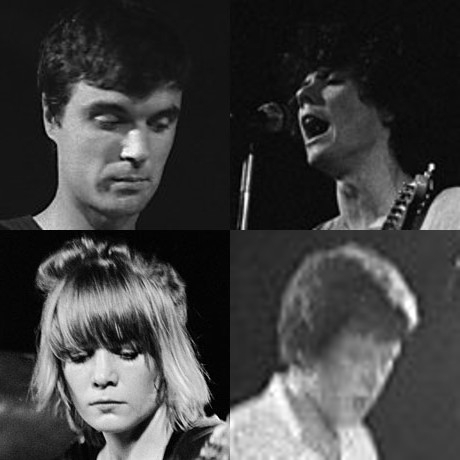
ทอล์กกิงเฮดส์

| name = ทอล์กกิงเฮดส์
| image = Talking heads collage.jpg
| landscape = yes
| caption = ทอล์กกิงเฮดส์ในช่วงปลายทศวรรษ 1970ตามเข็มนาฬิกาจากบนซ้าย: เดวิด เบิร์น, เจอร์รี แฮร์ริสัน, คริส ฟรันทซ์ และทีนา เวย์มัท
| origin = นครนิวยอร์ก
| genre = flatlist|
* นิวเวฟ
* โพสต์พังก์
* อาร์ตป็อป
* อาว็องฟังก์Simon Reynolds. "Rip It up and Start Again: Postpunk 1978–1984". Penguin Books (2005) p. 163.
* เวิลด์บีต
 --->
* แดนซ์ร็อก
 -->
| associated_acts = flatlist|
* ทอมทอมคลับ
* ไบรอัน อีโน
*
* เดอะโมเดิร์นเลิฟเวอส์
| past_members = * เดวิด เบิร์น
* คริส ฟรันทซ์
* ทีนา เวย์มัท
* เจอร์รี แฮร์ริสัน
| alias = ชรังเคนเฮดส์, เดอะเฮดส์

ทอล์กกิงเฮดส์ () เป็นวงดนตรีร็อกสัญชาติอเมริกันที่ก่อตั้งใน ค.ศ. 1975 ที่นครนิวยอร์ก และมีผลงานจนถึง ค.ศ. 1991 Talking Heads "Rock and Roll Hall of Fame", retrieved November 23, 2008 สมาชิกในวงได้แก่เดวิด เบิร์น (ร้องนำและกีตาร์) คริส ฟรันทซ์ (กลองชุด) ทีนา เวย์มัท (เบส (เครื่องดนตรี)|เบส) และเจอร์รี แฮร์ริสัน (คีย์บอร์ดไฟฟ้า|คีย์บอร์ดและกีตาร์) ทอล์กกิงเฮดส์มีส่วนร่วมจุดกระแสดนตรีแนวนิวเวฟโดยการนำลักษณะของดนตรีแนวต่าง ๆ ได้แก่พังก์ร็อก อาร์ตร็อก ฟังก์ และเวิลด์มิวสิกมาผสมผสาน และเป็นที่รู้จักว่าเป็น "วงที่ได้รับเสียงวิจารณ์ทางบวกมากที่สุดวงหนึ่งในยุค '80"
ทอล์กกิงเฮดส์เกิดจากกลุ่มนักเรียนศิลปะที่เบนเข็มไปยังดนตรีพังก์ร็อก#นิวยอร์ก|พังก์ร็อกแบบนิวยอร์กในช่วงทศวรรษ 1970 โดยผลงานอัลบั้มแรกเผยแพร่เมื่อ ค.ศ. 1977 โดยใช้ชื่อ "ทอล์กกิงเฮดส์: 77" และได้รับเสียงตอบรับเป็นอย่างดี ก่อนที่จะร่วมกับโปรดิวเซอร์เพลง|โปรดิวเซอร์ไบรอัน อีโนและมีผลงานอีกสามอัลบั้มได้แก่ "มอร์ซองส์อะเบาต์บิลดิงส์แอนด์ฟุด" (ค.ศ. 1978) "เฟียร์ออฟมิวสิก" (ค.ศ. 1979) และ"รีเมนอินไลต์" (ค.ศ. 1980) ซึ่งได้รับคำวิจารณ์เชิงบวกอย่างมากเช่นกัน ก่อนจะหยุดพักไปช่วงหนึ่ง หลังจากนั้นทอล์กกิงเฮดส์ได้รับความนิยมสูงสุดใน ค.ศ. 1983 จากเพลง "เบิร์นนิงดาวน์เดอะเฮาส์" ในอัลบั้ม "สปีกกิงอินทังส์" และออกภาพยนตร์คอนเสิร์ต "สต็อปเมกกิงเซนส์" กำกับโดยโจนาธาน เดมมี และยังคงออกอัลบั้มอีกหลายอัลบั้มรวมทั้ง "ลิตเติลครีเอเจอส์" (ค.ศ. 1985) ซึ่งทำยอดขายสูงสุด ก่อนที่จะยุบวงใน ค.ศ. 1991 ฟรันทซ์ เวย์มัท และแฮร์ริสันยังคงออกแสดงร่วมกันโดยใช้ชื่อ ชรังเคนเฮดส์ () และออกอัลบั้ม "โนทอล์กกิง จัสต์เฮด" ในนาม เดอะเฮดส์ ใน ค.ศ. 1996
ทอล์กกิงเฮดส์ได้รับเกียรติให้เข้าสู่หอเกียรติยศร็อกแอนด์โรลใน ค.ศ. 2002 ผลงานสี่อัลบั้มติดอันดับในรายการ 500 อันดับอัลบั้มที่ดีที่สุดตลอดกาลโดยนิตยสาร"โรลลิงสโตน" นอกจากนี้ หอเกียรติยศร็อกแอนด์โรลได้จัดให้ผลงานเพลง "ไลฟ์ดูริงวอร์ไทม์" และ "วันซ์อินอะไลฟ์ไทม์" ติดอันดับในรายการ 500 เพลงที่ทำให้ร็อกแอนด์โรลเป็นรูปร่าง นอกจากนี้ ทอล์กกิงเฮดส์ยังอยู่ในอันดับที่ 64 ในรายการ 100 อันดับศิลปินยอดเยี่ยมตลอดกาลโดยสถานีโทรทัศน์วีเอชวัน และอันดับที่ 100 ในรายการ 100 อันดับศิลปินยอดเยี่ยมตลอดกาลโดยนิตยสาร"โรลลิงสโตน"
== ประวัติ ==
=== ช่วงแรก (ค.ศ. 1973 – 1977) ===
เดวิด เบิร์นและคริส ฟรันทซ์ นักศึกษาสองคนจากโรงเรียนดีไซน์โรดไอแลนด์ได้ก่อตั้งวงดนตรี "ดิอาร์ทิสติกส์" ขึ้นใน ค.ศ. 1973 โดยเบิร์นเป็นนักร้องนำและเล่นกีตาร์ ส่วนฟรันทซ์เป็นมือกลองGittins, Ian, "Talking Heads: Once in a Lifetime: the Stories Behind Every Song", Hal Leonard Corporation, 2004, p. 140. , . ทีนา เวย์มัท แฟนสาวของฟรันทซ์ซึ่งเป็นนักศึกษาร่วมสถาบันมักจะอาสาขับรถรับส่งให้วง วงดิอาร์ทิสติกส์ยุบลงในปีถัดมา และทั้งสามคนได้ย้ายจากรัฐโรดไอแลนด์ไปยังนครนิวยอร์ก และพักอาศัยในห้องลอฟต์เดียวกันSimon Reynolds. "Rip It up and Start Again: Postpunk 1978–1984". Penguin Books (2005) p. 159. หลังจากที่พวกเขาหามือเบสไม่ได้ ฟรันทซ์จึงเสนอให้เวย์มัทหัดเล่นเบสโดยฟังจากอัลบั้มของซูซี กวาโตร Tina Talks Heads, Tom Toms, and How to Succeed at Bass Without Really Trying Gregory Isola, "Bass Player (magazine)|Bass Player", retrieved December 6, 2008.
ทอล์กกิงเฮดส์ขึ้นแสดงในชื่อทอล์กกิงเฮดส์เป็นครั้งแรกเมื่อวันที่ 5 มิถุนายน ค.ศ. 1975 โดยเป็นวงแสดงเปิดรายการให้กับวงราโมนส์ที่สโมสรดนตรีซีบีจีบี เวย์มัทกล่าวว่าชื่อทอล์กกิงเฮดส์มาจากคำศัพท์เฉพาะในวงการโทรทัศน์ที่ใช้เรียกการถ่ายเฉพาะส่วนศีรษะและไหล่ของบุคคลที่กำลังพูดWeymouth, Tina (1992). In "Sand in the Vaseline". CD liner notes, p. 12. New York: Sire Records Company ปลายปีเดียวกันพวกเขาอัดเทปตัวอย่างส่งไปยังซีบีเอสเรเคิดส์อินเทอร์เนชันแนล|ซีบีเอสแต่ไม่ผ่านการคัดเลือก อย่างไรก็ตาม พวกเขาได้ส่งไปยังไซร์เออเรเคิดส์และไซร์เออได้ตอบรับในเดือนพฤศจิกายน ค.ศ. 1976 โดยซิงเกิลแรก "เลิฟ → บิลดิงออนไฟร์" ออกในเดือนกุมภาพันธ์ปีถัดมา ในเดือนมีนาคม ค.ศ. 1977 ทอล์กกิงเฮดส์ได้เพิ่มเจอร์รี แฮร์ริสัน อดีตสมาชิกวงเดอะโมเดิร์นเลิฟเวอส์ของโจนาทาน ริชแมนเข้ามาเป็นสมาชิกคนที่สี่ในตำแหน่งคีย์บอร์ด กีตาร์ และร้องร่วม ในช่วงระหว่างนี้เบิร์นขอให้เวย์มัทออดิชันเพิ่มอีกสามครั้งเพื่อรักษาตำแหน่งในวง
ไฟล์:Tina Weymouth, 1977.jpg|thumb|upright|ทีนา เวย์มัทขณะแสดงที่มินนีแอโพลิส ค.ศ. 1978
อัลบั้มแรก "ทอล์กกิงเฮดส์: 77" ได้รับเสียงตอบรับเป็นอย่างดี และซิงเกิล "ไซโคคิลเลอร์" ติดอันดับเป็นครั้งแรก หลายคนคิดว่าเพลงนี้เกี่ยวข้องกับเดวิด เบอร์โควิทซ์|บุตรแห่งแซม ฆาตกรต่อเนื่องซึ่งก่อเหตุสะเทือนขวัญในนครนิวยอร์กในช่วงเวลาก่อนหน้านั้น อย่างไรก็ตาม เบิร์นกล่าวว่าเพลงดังกล่าวเขียนไว้ก่อนหน้าหลายปีแล้ว เวย์มัทและฟรันทซ์แต่งงานกันใน ค.ศ. 1977
=== ร่วมงานกับไบรอัน อีโน (ค.ศ. 1978 – 1980) ===
สตูดิโออัลบั้ม "มอร์ซองส์อะเบาต์บิลดิงส์แอนด์ฟุด" (ค.ศ. 1978) เป็นผลงานร่วมกันครั้งแรกระหว่างทอล์กกิงเฮดส์และโปรดิวเซอร์ไบรอัน อีโน ซึ่งเคยมีผลงานร่วมกับศิลปินรายอื่นได้แก่ร็อกซีมิวสิก, เดวิด โบอี, จอห์น เคล และโรเบิร์ต ฟริปป์cite web|title=Brian Eno Credits|work=Allmusic นอกจากนี้ อีโนยังเคยตั้งชื่อผลงานเพลงหนึ่งของเขาใน ค.ศ. 1977 ว่า "คิงส์เลดแฮต" () ซึ่งมาจากชื่อวงทอล์กกิงเฮดส์คำสลับอักษร|สลับอักษรกัน สไตล์ของอีโนและทอล์กกิงเฮดส์เข้ากันได้เป็นอย่างดี และพวกเขาร่วมกันทดลองแนวเพลงต่าง ๆ ตั้งแต่โพสต์พังก์ ไซเคเดลิกฟังก์ ไปจนถึงดนตรีจากทวีปแอฟริกาซึ่งได้รับอิทธิพลจากเฟลา คูติและพาร์เลียเมนต์-ฟังกาเดลิกSimon Reynolds. "Rip It up and Start Again: Postpunk 1978–1984". Penguin Books (2005) p. 163. และระหว่างบันทึกอัลบั้มนี้พวกเขายังได้ร่วมงานกับคอมพาสพอยต์สตูดิโอส์ในกรุงแนสซอ ประเทศบาฮามาส อัลบั้ม "มอร์ซองส์อะเบาต์บิลดิงส์แอนด์ฟุด" ยังรวมคัฟเวอร์จากเพลง "เทกมีทูเดอะริเวอร์" ของอัล กรีนด้วย อัลบั้มนี้ทำให้ทอล์กกิงเฮดส์ได้รับเสียงตอบรับเป็นอย่างดี และติดอันดับ "บิลบอร์ด" ท็อป 30 เป็นครั้งแรกด้วย
ไฟล์:Talkin'HeadsELMO.jpg|thumb|left|แฮร์ริสัน (ซ้าย) และเบิร์น (ขวา) ขณะแสดงที่เอลโมกัมโบ นครโทรอนโต ประเทศแคนาดา
พวกเขาร่วมงานกันต่อในอัลบั้มถัดไป "เฟียร์ออฟมิวสิก" (ค.ศ. 1979) ซึ่งผสมผสานดนตรีแนวโพสต์พังก์ร็อกที่มืดมนเข้ากับดนตรีแนวฟังกาเดเลีย และสอดแทรกเนื้อหาจากสภาพบ้านเมืองยุคปลายทศวรรษ 1970 ผู้สื่อข่าวด้านดนตรี ไซมอน เรย์โนลส์ อ้างว่า "เฟียร์ออฟมิวสิก" เป็นตัวแทนของผลงานระหว่างอีโน-ทอล์กกิงเฮดส์ "ณ จุดที่ได้ประโยชน์ร่วมกันอย่างเที่ยงธรรมที่สุด"Simon Reynolds. "Rip It up and Start Again: Postpunk 1978–1984". Penguin Books (2005) pp. 163–164. ซิงเกิล "ไลฟ์ดูริงวอร์ไทม์" เป็นที่มาของวลี "This ain't no party, this ain't no disco." ซิงเกิลดังกล่าวพูดถึงมัดด์คลับและซีบีจีบีซึ่งเป็นไนต์คลับยอดนิยมในนครนิวยอร์กสมัยนั้น
"รีเมนอินไลต์" (ค.ศ. 1980) ซึ่งเป็นอัลบั้มถัดมาได้รับอิทธิพลอย่างหนักจากดนตรีแนวแอโฟรบีตของเฟลา คูติ ผสมผสานดนตรีแบบโพลิริทึม|จังหวะผสมจากแอฟริกาตะวันตก ดนตรีแบบอาหรับจากแอฟริกาเหนือ ดิสโกฟังก์ และเสียงที่ถูก "ค้นพบ"Simon Reynolds. "Rip It up and Start Again: Postpunk 1978–1984". Penguin Books (2005) p. 165. การผสมผสานในลักษณะนี้ทำให้เบิร์นนำดนตรีเวิลด์มิวสิกมาปรับใช้ในผลงานถัดมาcite web|last=Ankeny|first=Jason|title=David Byrne Biography|work=Allmusic เนื่องจากดนตรีที่ซับซ้อน ทอล์กกิงเฮดส์จึงต้องเดินทางไปแสดงร่วมกับนักดนตรีรายอื่นรวมทั้งเอเดรียน เบลิวและเบอร์นี วอร์เรลล์ โดยเริ่มจากเทศกาลฮีตเวฟ (เทศกาลดนตรี)|ฮีตเวฟในเดือนสิงหาคมปีนั้น และรวมทั้งในภาพยนตร์คอนเสิร์ต "สต็อปเมกกิงเซนส์" ในช่วงเดียวกัน เวย์มัทและฟรันทซ์ก็ยังตั้งวงย่อยทอมทอมคลับ ซึ่งได้รับอิทธิพลจากดนตรีแนวฮิปฮอป ในขณะที่แฮร์ริสันออกอัลบั้มเดี่ยวเป็นครั้งแรกในชื่อ "เดอะเรดแอนด์เดอะแบล็ก" ส่วนเบิร์นและอีโนได้ออกอัลบั้มร่วมกันในชื่อ "มายไลฟ์อินเดอะบุชออฟโกสส์" ซึ่งผสมผสานเวิลด์มิวสิก และร่วมกับนักดนตรีนานาชาติและนักดนตรีแนวโพสต์พังก์ ทั้งหมดออกในสังกัดไซร์เออ
ไฟล์:David Byrne of Talking Heads.jpg|thumb|upright|เบิร์นขณะแสดงร่วมกับทอล์กกิงเฮดส์ใน ค.ศ. 1978
<!-- Listen
|filename=Talking Heads - Once in a Lifetime.ogg
|title="Once in a Lifetime"
|description=The fourth song from "Remain in Light" utilized Eno's Oblique Strategies technique and featured Byrne's alienated meditation on life. The song was named one of the 100 most important American musical works of the 20th century by NPR.
|format=Ogg -->
"วันซ์อินอะไลฟ์ไทม์ (เพลงทอล์กกิงเฮดส์)|วันซ์อินอะไลฟ์ไทม์" ซึ่งเป็นซิงเกิลนำของ "รีเมนอินไลต์" ในช่วงแรกไม่ได้รับความนิยมมากนักในสหรัฐ แต่ต่อมาได้รับความนิยมติด 20 อันดับแรกในสหราชอาณาจักรและได้รับความนิยมต่อเนื่องมาอีกหลายปีเนื่องจากมิวสิกวิดีโอของเพลง ซึ่งถูกจัดอันดับให้เป็นหนึ่งใน"มิวสิกวิดีโอยอดเยี่ยมตลอดกาล"โดยนิตยสาร"ไทม์"Simon Reynolds. "Rip It up and Start Again: Postpunk 1978–1984". Penguin Books (2005) p. 169.
=== ความนิยมสูงสุดและแยกวง (ค.ศ. 1981 – 1991) ===
หลังจากออกผลงานสี่อัลบั้มในช่วงเวลาประมาณสี่ปี ทอล์กกิงเฮดส์ก็พักงานชั่วคราวประมาณสามปี แม้ว่าในระหว่างนั้นฟรันทซ์และเวย์มัทจะยังบันทึกผลงานเพลงในฐานะ "ทอมทอมคลับ" ก็ตาม ในช่วงนั้นทอล์กกิงเฮดส์ได้ออกผลงานอัลบั้มบันทึกการแสดง "เดอะเนมออฟดิสแบนด์อิสทอล์กกิงเฮดส์" ซึ่งบันทึกการแสดงในสหรัฐและยุโรปในฐานะวงกลุ่มแปดร่วมกับศิลปินรับเชิญ และยุติการดำเนินงานร่วมกับไบรอัน อีโนSimon Reynolds. "Rip It up and Start Again: Postpunk 1978–1984". Penguin Books (2005) pp. 169–170. อีโนไปเป็นโปรดิวเซอร์ให้กับยูทูหลังจากนั้น
อัลบั้มถัดมาได้แก่ "สปีกกิงอินทังส์" ออกใน ค.ศ. 1983 โดยเพลง "เบิร์นนิงดาวน์เดอะเฮาส์" จากอัลบั้มนี้กลายเป็นเพลงเดียวของวงที่ติด 10 อันดับแรกในชาร์ตเพลงสหรัฐ เนื่องจากมิวสิกวิดีโอที่ฉายวนเรื่อย ๆ ทางช่องเอ็มทีวี ทัวร์คอนเสิร์ตหลังจากนั้นถูกบันทึกในภาพยนตร์สารคดี "สต็อปเมกกิงเซนส์" ของโจนาทาน เดมมี ซึ่งต่อมาได้บันทึกลงในสต็อปเมกกิงเซนส์ (อัลบั้ม)|อัลบั้มบันทึกการแสดงสดชื่อเดียวกัน สปีกกิงอินทังส์เป็นอัลบั้มสุดท้ายที่ทอล์กกิงเฮดส์ออกทัวร์คอนเสิร์ต
quote box|align=left|width=30em|bgcolor=#c6dbf7|quote=I try to write about small things. Paper, animals, a house… love is kind of big. I have written a love song, though. In this film, I sing it to a lamp.|source = เดวิด เบิร์น ให้สัมภาษณ์ตนเองใน "สต็อปเมกกิงเซนส์"
ทอล์กกิงเฮดส์มีผลงานต่อมาอีกสามอัลบั้ม ได้แก่ "ลิตเติลครีเอเจอส์ (อัลบั้ม)|ลิตเติลครีเอเจอส์" (ค.ศ. 1985) ซึ่งมีซิงเกิลยอดนิยมได้แก่ "แอนด์ชีวอส" และ "โรดทูโนแวร์" "ทรูสตอรีส์ (อัลบั้มทอล์กกิงเฮดส์)|ทรูสตอรีส์" (ค.ศ. 1986) ซึ่งเป็นคัฟเวอร์ของเพลงประกอบทรูสตอรีส์ (ภาพยนตร์)|ภาพยนตร์ชื่อเดียวกันของเบิร์นซึ่งทอล์กกิงเฮดส์ปรากฏในภาพยนตร์เรื่องดังกล่าวด้วย และ"เนกเคด (อัลบั้มทอล์กกิงเฮดส์)|เนกเคด" (ค.ศ. 1988) แนวเพลงใน "ลิตเติลครีเอเจอส์" ออกไปทางป็อปร็อกแบบอเมริกันซึ่งต่างจากอัลบั้มก่อนหน้านี้ "ทรูสตอรีส์" ก็มีลักษณะไปในทางเดียวกับ "ลิตเติลครีเอเจอส์" ซึ่งผลงานเพลง "ไวลด์ไวลด์ไลฟ์" จากอัลบั้มนี้ก็ได้รับความนิยมเป็นอย่างดีเช่นกัน อีกเพลงหนึ่งในอัลบั้มนี้ได้แก่ "เรดิโอเฮด" ใช้หีบเพลงชักเป็นหลัก ในขณะที่อัลบั้ม "เนกเคด" มีเนื้อหาเกี่ยวกับการเมือง เพศ และความตาย และอิทธิพลจากดนตรีแบบแอฟริกันซึ่งคล้ายกับ "รีเมนอินไลต์" ก็กลับมามีบทบาทในอัลบั้มนี้อีกครั้ง ในช่วงนี้เบิร์นเริ่มมีอิทธิพลต่อแนวดนตรีของวงเป็นอย่างมาก และหลังจากที่ "เนกเคด" ออกสู่สาธารณะ ทอล์กกิงเฮดส์ก็เข้าสู่ช่วงพักอีกครั้ง
ไฟล์:Tina weymouth tom tom club.png|alt=|thumb|upright|ทีนา เวย์มัท ขณะแสดงร่วมกับทอมทอมคลับ (ค.ศ. 1986) ซึ่งเป็นวงที่เธอก่อตั้งร่วมกับคริส ฟรันทซ์ สามี
ทอล์กกิงเฮดส์ประกาศยุบวงในเดือนธันวาคม ค.ศ. 1991 ฟรันทซ์กล่าวว่าเขาทราบจากบทความหนังสือพิมพ์ "ลอสแอนเจลีสไทม์ส" ว่าเบิร์นออกจากวง และกล่าวว่าทอล์กกิงเฮดส์ไม่เคยยุบวง เบิร์นเพียงแค่ออกจากวงเท่านั้นBoehm, Mike (September 10, 1992). "x-Heads Say They Got Byrned: Split Still Miffs Frantz, Weymouth, Even Though Tom Tom Club Keeps Them Busy". "Los Angeles Times". เพลงสุดท้ายของวงได้แก่ "แซ็กซ์แอนด์ไวโอลินส์" ซึ่งเป็นเพลงที่ปรากฏในภาพยนตร์เรื่อง "อันทิลดิเอนด์ออฟเดอะเวิลด์" โดยวิม เว็นเดิร์ส ซึ่งออกฉายก่อนหน้านั้นในปีเดียวกัน เบิร์นยังคงมีผลงานเดี่ยวอีกสองอัลบั้มได้แก่ "เรย์ โมโม" ใน ค.ศ. 1989 และเดอะฟอเรสต์ (อัลบั้ม)|"เดอะฟอเรสต์" ใน ค.ศ. 1991 ในขณะที่ทั้งทอมทอมคลับและแฮร์ริสันก็มีผลงานของตนเองเช่นกัน โดยทอมทอมคลับมีอัลบั้มได้แก่ "บูมบูมชิบูมบูม" และ "ดาร์กสนีกเลิฟแอ็กชัน"cite web|last=Ruhlmann|first=William|title=Tom Tom Club Biography|work=Allmusic ในขณะที่แฮร์ริสันมีผลงานอัลบั้ม "แคชวลก็อดส์" และ "วอล์กออนวอเทอร์ (อัลบั้มเจอร์รี แฮร์ริสัน)|วอล์กออนวอเทอร์" ทอมทอมคลับและแฮร์ริสันออกทัวร์ร่วมกันใน ค.ศ. 1990
=== หลังแยกวง และรวมวงครั้งสุดท้าย (ค.ศ. 1992 – 2002) ===
ในช่วงต้นทศวรรษ 1990 เวย์มัท ฟรันทซ์ และแฮร์ริสันออกทัวร์คอนเสิร์ตร่วมกันโดยใช้ชื่อ "ชรังเคนเฮดส์" และออกผลงานอัลบั้ม "โนทอล์กกิง จัสต์เฮด" ใน ค.ศ. 1996 ในนาม "เดอะเฮดส์" ซึ่งในอัลบั้มนี้มีนักร้องนำรับเชิญหลายคนได้แก่แกวิน ไฟรเดย์ (เดอะเวอร์จินพรูนส์), เด็บบี แฮร์รี (บลอนดี), จอห์เนตต์ นาโปลีตาโน (คอนกรีตบลอนด์), แอนดี พาร์ทริดจ์ (เอ็กซ์ทีซี), กอร์ดอน แกโน (ไวโลเลนต์เฟมส์), ไมเคิล ฮัตเชนซ์ (อินเอกซ์เซส), เอ็ด โควัลต์ชิก (ไลฟ์ (วงดนตรี)|ไลฟ์), ชอว์น ไรเดอร์ (แฮปปีมันเดส์), ริชาร์ด เฮลล์ และมาเรีย แม็กกี โดยนาโปลีตาโนเป็นนักร้องนำในทัวร์คอนเสิร์ต เบิร์นยื่นฟ้องร้องขอให้อดีตสมาชิกอีกสามคนหยุดใช้ชื่อ "เดอะเฮดส์" โดยมองว่าเป็นความพยายามที่จะหารายได้จากชื่อ "ทอล์กกิงเฮดส์" ทอล์กกิงเฮดส์กลับมารวมกันชั่วคราวใน ค.ศ. 1999 เพื่อโปรโมตครบรอบ 15 ปีของ "สต็อปเมกกิงเซนส์" แต่ไม่ได้แสดงร่วมกัน
แฮร์ริสันผันตัวไปเป็นโปรดิวเซอร์ให้กับศิลปินต่าง ๆ ได้แก่ไวโอเลนต์เฟมส์ ("เดอะไบลด์ลีดดิงเดอะเนกเคด"), ไฟน์ยังแคนนิบอลส์ ("เดอะรอว์แอนด์เดอะคุกต์ (อัลบั้ม)|เดอะรอว์แอนด์เดอะคุกต์"), เจนเนอรัลพับลิก ("รับอิตเบตเตอร์"), แครชเทสต์ดัมมีส์ ("ก็อดชัฟเฟิลด์ฮิสฟีต"), ไลฟ์ (วงดนตรี)|ไลฟ์ ("เมนทัลจูเลอรี", "โทรวิงคอปเปอร์" และ "เดอะดิสแทนส์ทูเฮียร์"), โนเดาต์ (เพลง "นิว" จากอัลบั้ม "รีเทิร์นออฟแซตเทิร์น")cite web|title=Jerry Harrison Credits|work=Allmusic ในขณะที่ฟรันทซ์และเวย์มัทก็เป็นโปรดิวเซอร์ให้กับศิลปินอีกหลายกลุ่ม รวมทั้งแฮปปีมันเดส์และซิกกี มาร์ลีย์ และยังคงมีผลงานร่วมกันในฐานะทอมทอมคลับไฟล์:Talking Heads SXSW by Ron Baker.jpg|alt=|thumb|left|เวย์มัท ฟรันทซ์ และแฮร์ริสันในงานเทศกาลเซาท์บายเซาท์เวสต์ ค.ศ. 2010
ทอล์กกิงเฮดส์ได้รับเชิญเข้าสู่หอเกียรติยศร็อกแอนด์โรลใน ค.ศ. 2002 โดยในพิธีพวกเขากลับมารวมกันอีกครั้งและแสดงเพลง "ไลฟ์ดูริงวอร์ไทม์" "ไซโคคิลเลอร์" และ "เบิร์นนิงดาวน์เดอะเฮาส์" ในวันที่ 18 มีนาคม ค.ศ. 2002 ร่วมกับเบอร์นี วอร์เรลล์และสตีฟ สเกลส์ซึ่งเคยแสดงร่วมกันในทัวร์คอนเสิร์ต เบิร์นให้สัมภาษณ์ว่าคงเป็นไปได้ยากที่จะกลับมารวมกันอีกครั้งเนื่องจากทั้งเรื่องบาดหมางและแนวดนตรีที่ต่างกันเกินไปแล้ว ส่วนเวย์มัทให้สัมภาษณ์ว่าเบิร์นเป็นคนที่ "ไร้ความสามารถในการรักษามิตรภาพ" และกล่าวว่าเขาไม่ได้รักเธอ ฟรันทซ์ หรือแฮร์ริสัน
== อิทธิพลทางดนตรีและศิลปะ ==
ออลมิวสิกระบุว่าทอล์กกิงเฮดส์ วงดนตรีที่ได้รับความนิยมสูงสุดวงหนึ่งในยุค 1970–80 ตลอดเวลาจนถึงแยกวง "ได้บันทึกทุกอย่างตั้งแต่อาร์ตฟังก์ไปจนถึงเวิลด์บีตแบบจังหวะผสมและกีตาร์ป็อปแบบเรียบง่าย" แนวอาร์ตป็อปของทอล์กกิงเฮดส์มีอิทธิพลต่อเนื่องยาวนาน พวกเขามีส่วนนิยามดนตรีแนวนิวเวฟในสหรัฐร่วมกับดีโว ราโมนส์ และบลอนดี ในขณะเดียวกัน อัลบั้ม "รีเมนอินไลต์" และอัลบั้มอื่น ๆ ในช่วงเดียวกันก็นำดนตรีร็อกแบบแอฟริกันมาสู่โลกตะวันตกด้วยเช่นกัน ภาพยนตร์คอนเสิร์ต "สต็อปเมกกิงเซนส์" ซึ่งกำกับโดยโจนาทาน เดมมีก็ได้รับเสียงตอบรับเป็นอย่างดี ได้รับยกย่องว่าเป็นภาพยนตร์คอนเสิร์ตที่ดีที่สุดเรื่องหนึ่ง และได้รับเลือกเข้าสู่หอทะเบียนภาพยนตร์แห่งชาติของสหรัฐใน ค.ศ. 2021
ไฟล์:Talking Heads band3.jpg|thumb|ทอล์กกิงเฮดส์ขณะแสดงที่ฮอร์สชูทาเวิร์น โทรอนโต ค.ศ. 1978
ทอล์กกิงเฮดส์ยังมีอิทธิพลต่อศิลปินอีกหลายกลุ่ม เช่นเอ็ดดี เวดเดอร์, โฟลส์, เดอะวีกเอนด์, แวมไพร์วีกเอนด์, พริมัส, Primus press release. เบลล์เอกซ์วัน (วงดนตรี)|เบลล์เอกซ์วัน, เดอะไนน์ทีนเซเวนตีไฟฟ์, เดอะทิงทิงส์, เนลลี เฟอร์ทาโด, เคชา, เซนต์วินเซนต์, แดนนี บราวน์, เทรนต์ เรซเนอร์, ฟรานซ์ เฟอร์ดินานด์ และเรดิโอเฮดซึ่งตั้งชื่อวงตามเพลง "เรดิโอเฮด" จากอัลบั้ม "ทรูสตอรีส์ (อัลบั้มทอล์กกิงเฮดส์)|ทรูสตอรีส์" About Radiohead , biography 1992–1995 David Byrne interviews Thom Yorke for "Wired (magazine)|Wired" (November 11, 2007) ปาโอโล ซอร์เรนตีโนซึ่งได้รับรางวัลภาพยนตร์ภาษาต่างประเทศยอดเยี่ยมในงานประกาศผลรางวัลออสการ์ ครั้งที่ 86 จากผลงานภาพยนตร์เรื่อง "ลากรันเดเบลเลซซา" ได้กล่าวขอบคุณทอล์กกิงเฮดส์และคนอื่น ๆ ซึ่งเป็นแรงบันดาลใจให้เขาสร้างภาพยนตร์เรื่องนี้
== อ้างอิง ==
หมวดหมู่:วงกลุ่มสี่สัญชาติอเมริกัน
หมวดหมู่:กลุ่มดนตรีนิวเวฟสัญชาติอเมริกัน
หมวดหมู่:กลุ่มดนตรีโพสต์พังก์สัญชาติอเมริกัน
หมวดหมู่:กลุ่มดนตรีอาร์ตป็อปสัญชาติอเมริกัน
หมวดหมู่:ศิลปินสังกัดวอร์เนอร์บราเธอร์สเรเคิดส์
หมวดหมู่:กลุ่มดนตรีที่ก่อตั้งในปี พ.ศ. 2518
หมวดหมู่:สิ้นสุดในปี พ.ศ. 2534
หมวดหมู่:กลุ่มดนตรีจากนครนิวยอร์ก